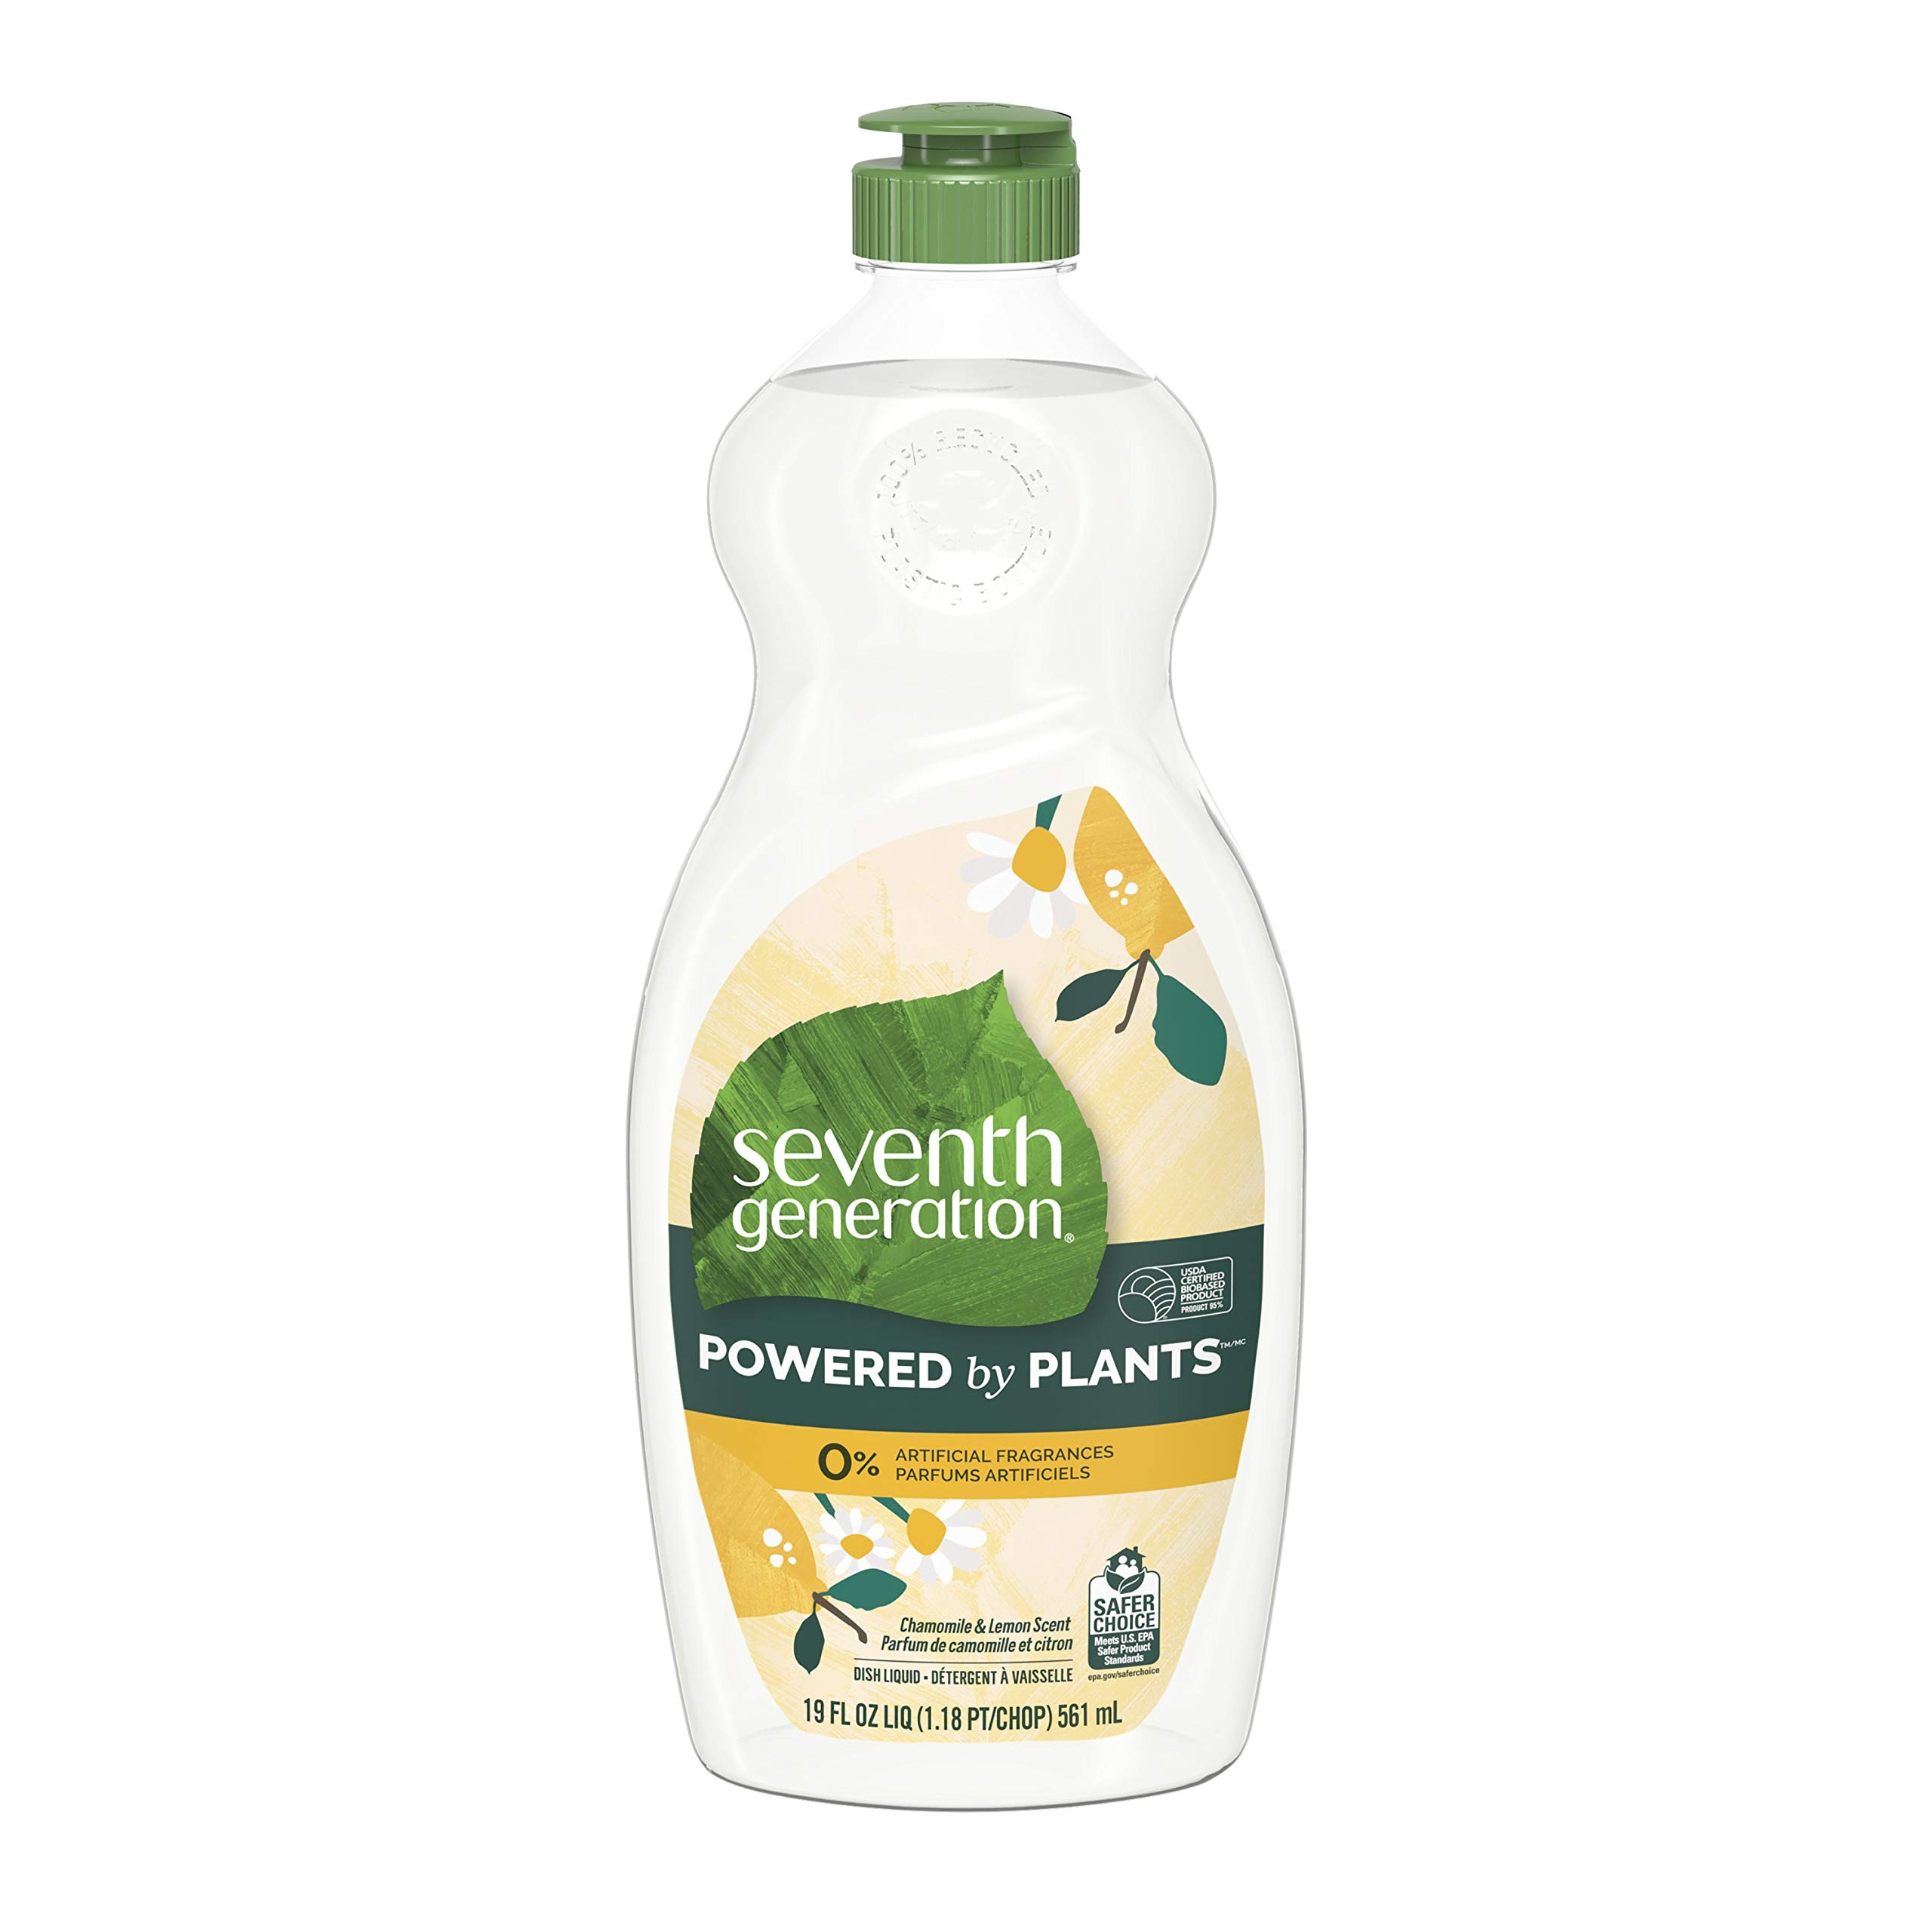
Item Name: Seventh Generation Seventh Generation Dish Soap Liquid Chamomile & Lemon Scent 19 Ounce, 19 Ounce
Bullet Point 1: Plant-based formula soap dish liquid fights grease and powers through tough, dried-on food
Bullet Point 2: 0% artificial fragrances
Bullet Point 3: Chamomile & Lemon scent made from 100% essential oils and botanical ingredients
Bullet Point 4: 100% biodegradable formula
Bullet Point 5: Epa Safer Choice certified product, USDA Certified Biobased Product 95%
Value: 19.0
Unit: Fl Oz

Price: 3.79